Regina Margherita-class battleship

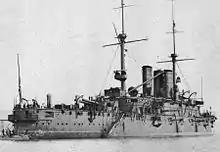
"Regina Margherita" circa 1908; note the arrangement of the secondary battery and the belt armor

Both "Regina Margherita" and "Benedetto Brin" served in the active duty squadron for the first few years of their careers, and participated in the peacetime routine of fleet training. "Regina Margherita" frequently served as the fleet flagship before the completion of the new s. On 29 September 1911, Italy declared war on the Ottoman Empire, starting the Italo-Turkish War. The two ships saw action during the war in the 3rd Division in the 2nd Squadron. "Benedetto Brin" took part in the attack on Tripoli in October 1911, and both were involved in the campaign to seize Rhodes in the eastern Mediterranean Sea.